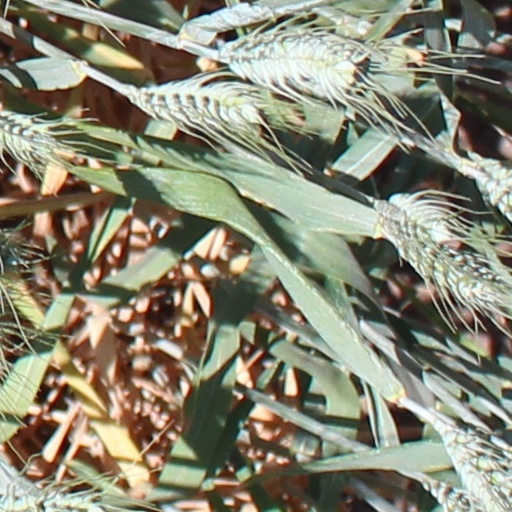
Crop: wheat